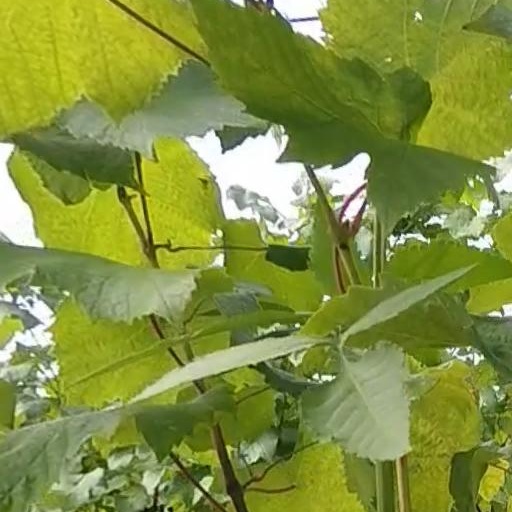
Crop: grape